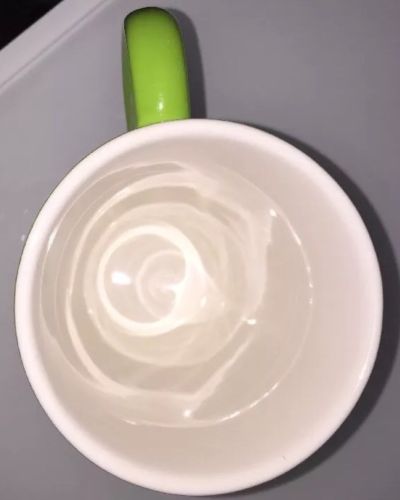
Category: mug